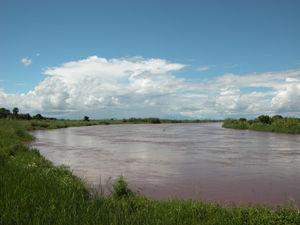
La rivière Shire est une grande rivière d’Afrique australe, un affluent du fleuve Zambèze et un courant de débordement du lac Malawi qui passe par le Malawi et le Mozambique.
Nsanje est le chef-lieu du district de Nsanje dans la région Sud au Malawi.